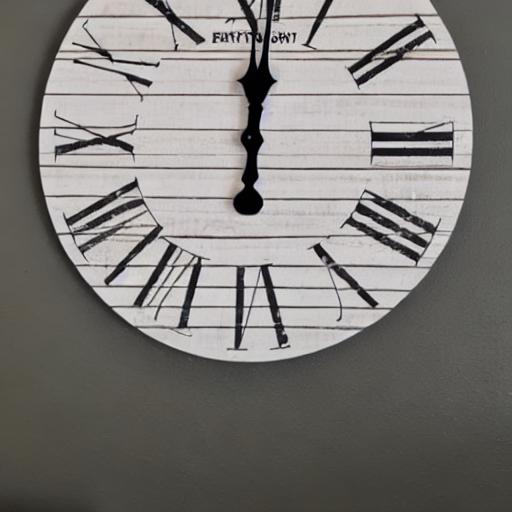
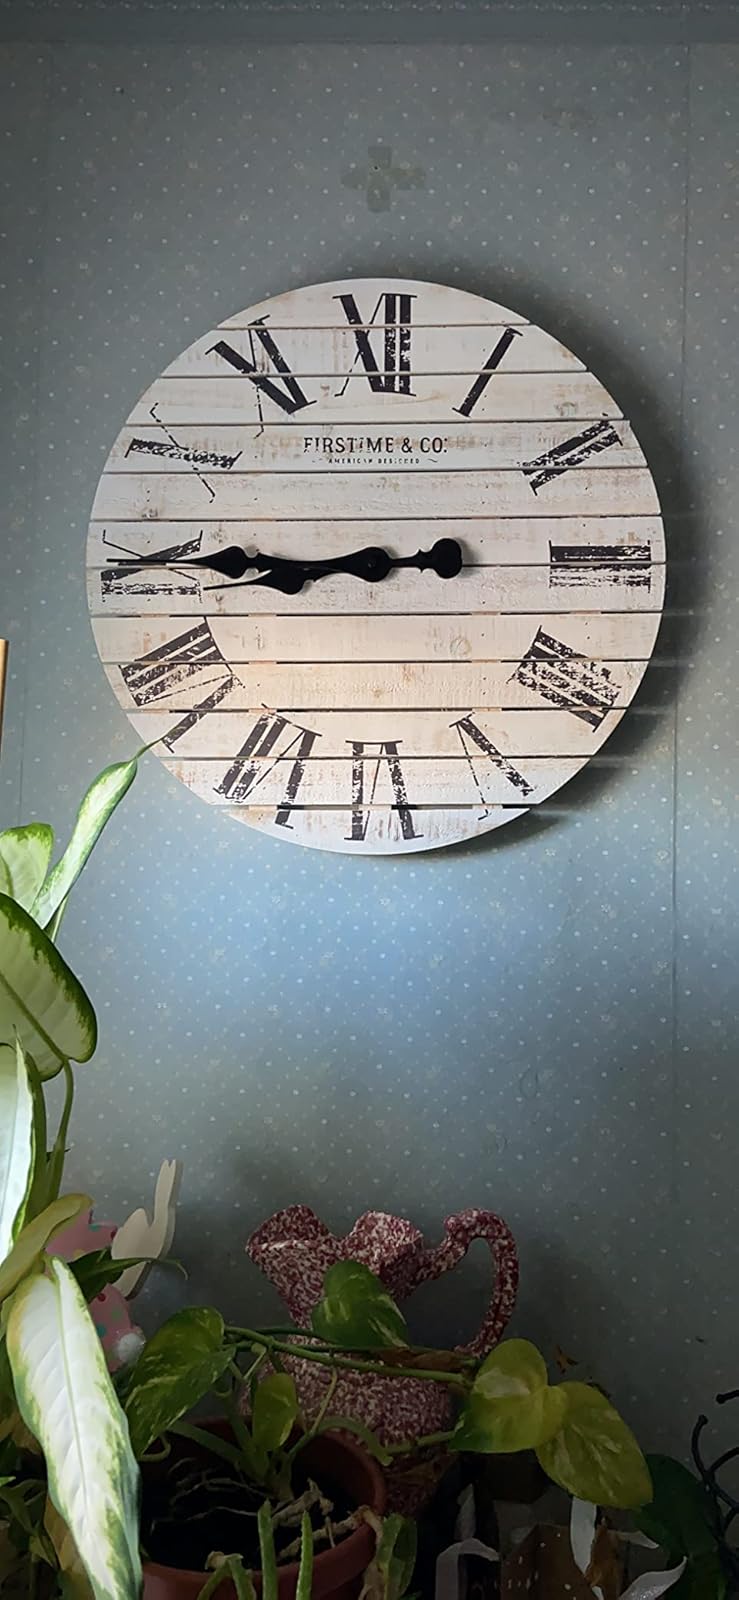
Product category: clock
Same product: no